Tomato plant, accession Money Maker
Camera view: horizontal (90 deg, fisheye); turntable rotation: 210 degrees
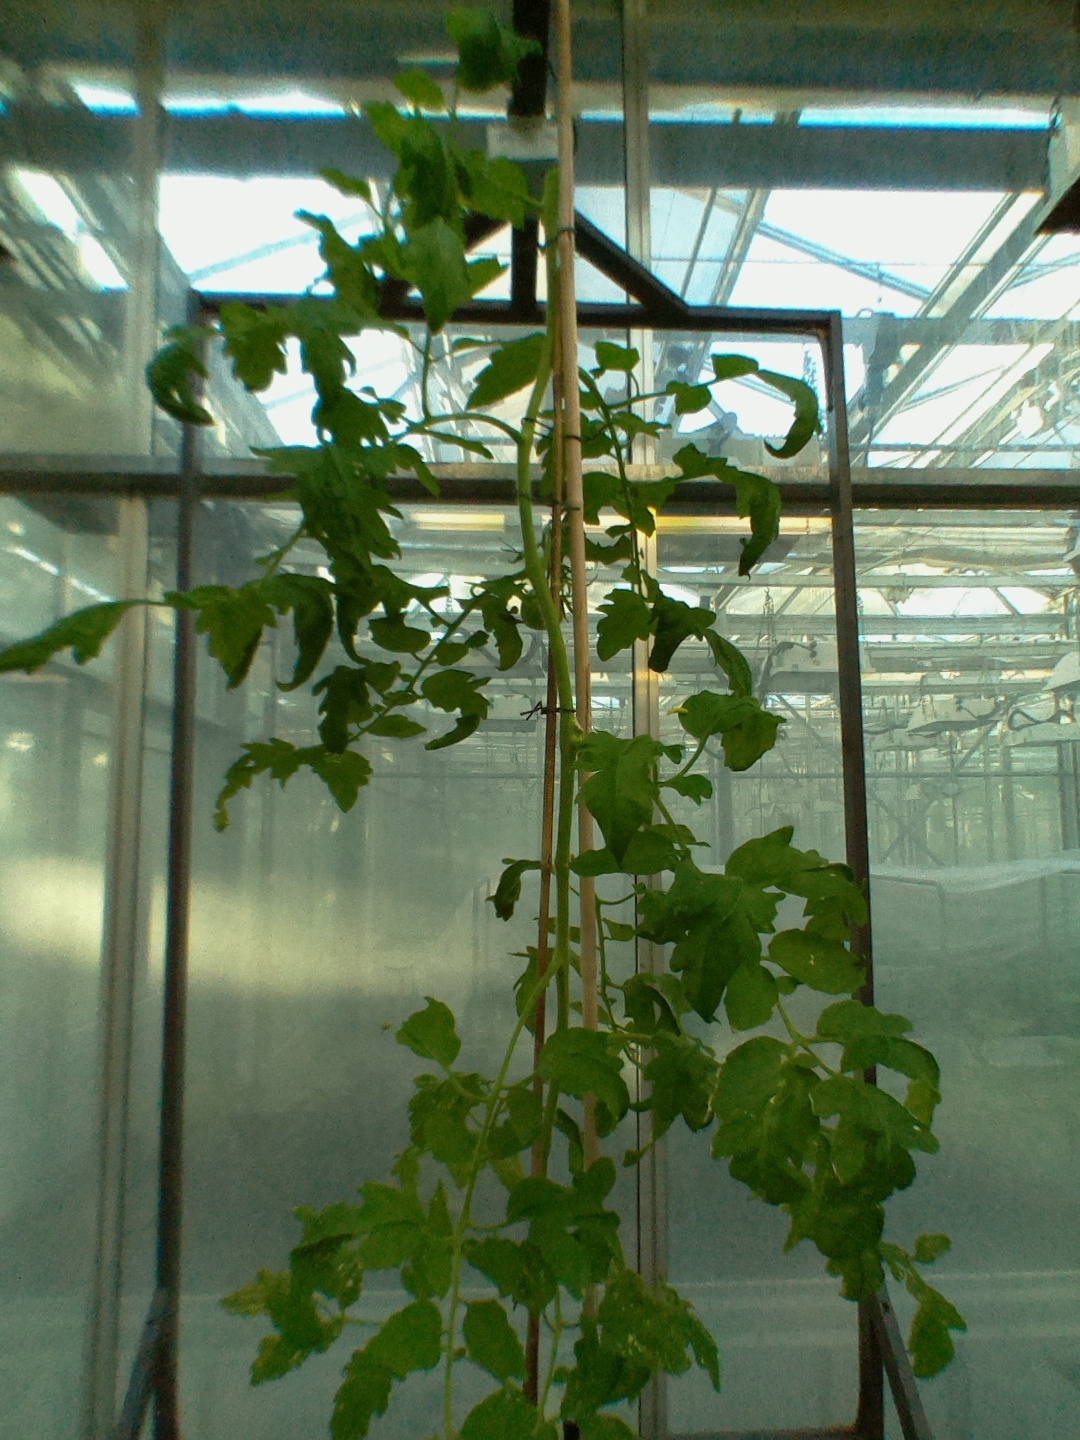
BBCH growth stage 72: 20%-30% of final fruit size